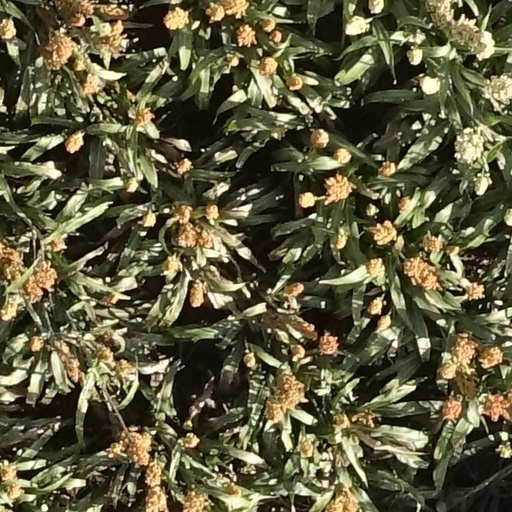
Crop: sorghum